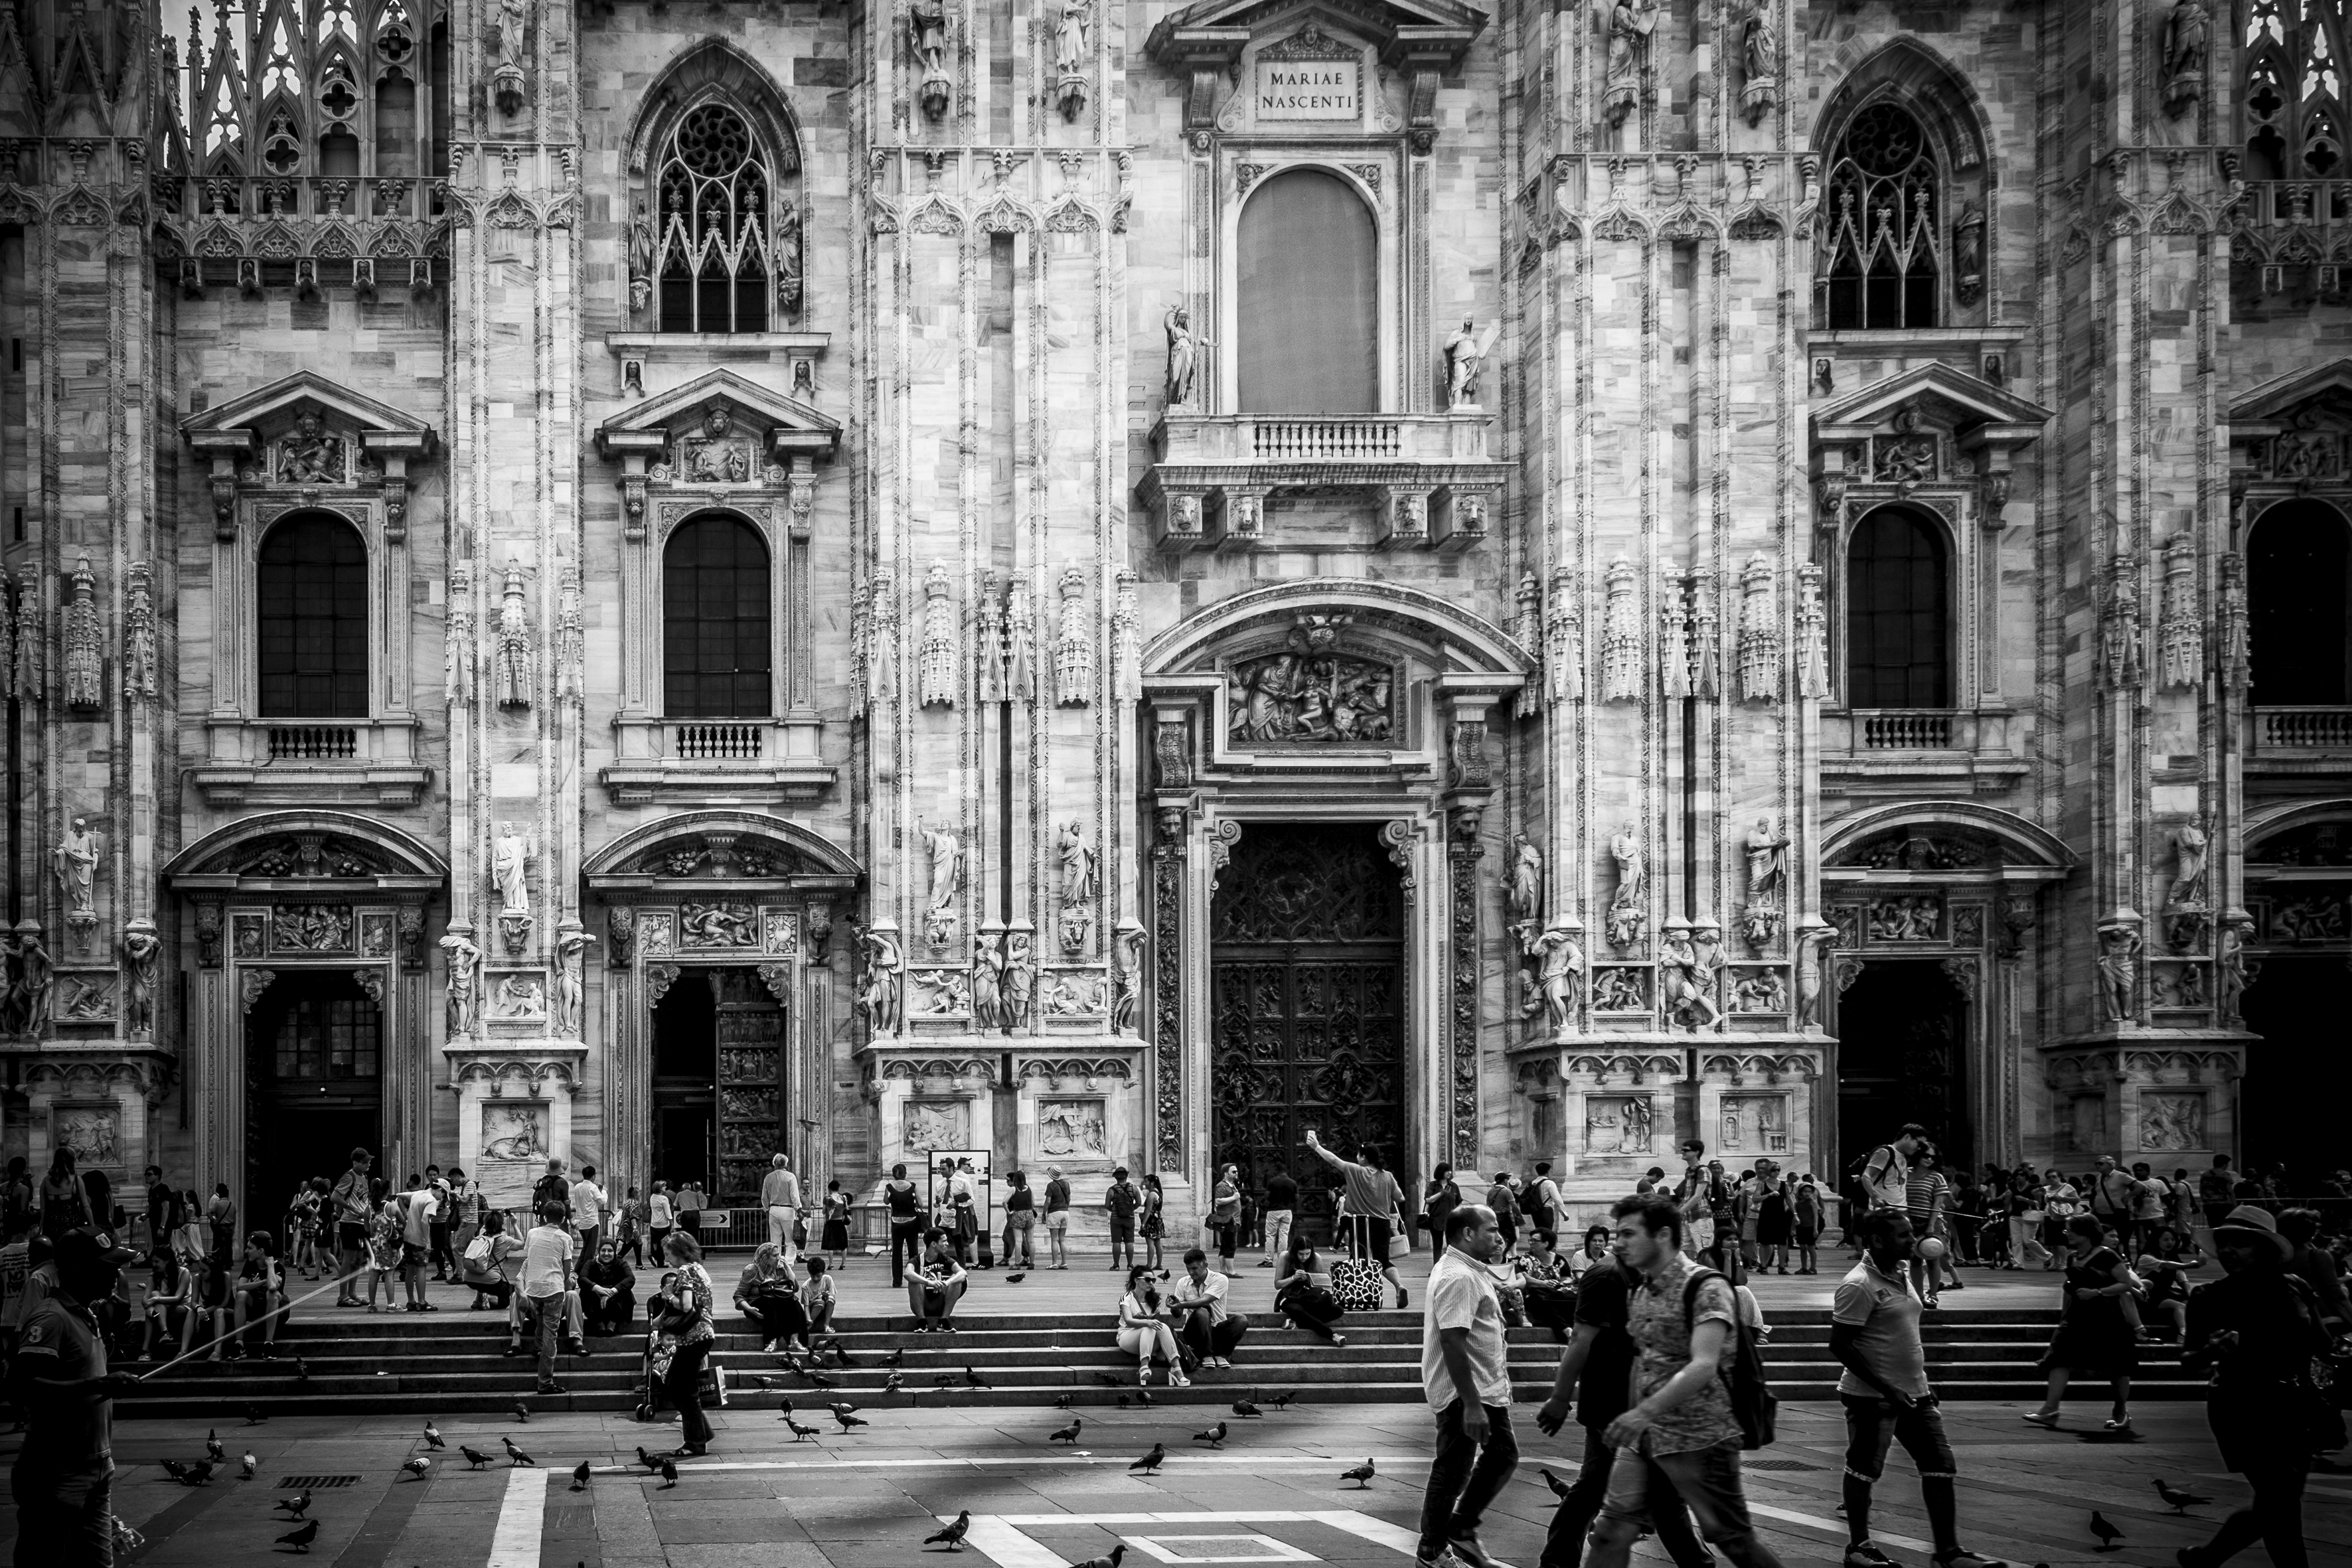
black and white, architecture, street, urban, travel, fujifilm, italy, facade, church, cathedral, monochrome, place of worship, bw, blackandwhite, blackwhite, symmetry, ngc, it, fuji, milan, fujixt1, metropolis, fujix, noireblanc, milano, lombardia, italymilano, gothic architecture, monochrome photography